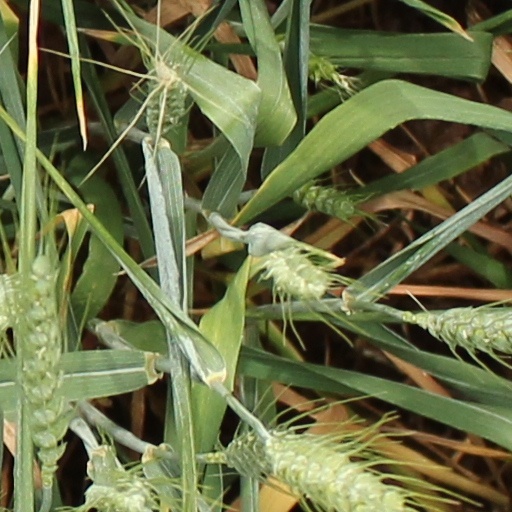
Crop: wheat